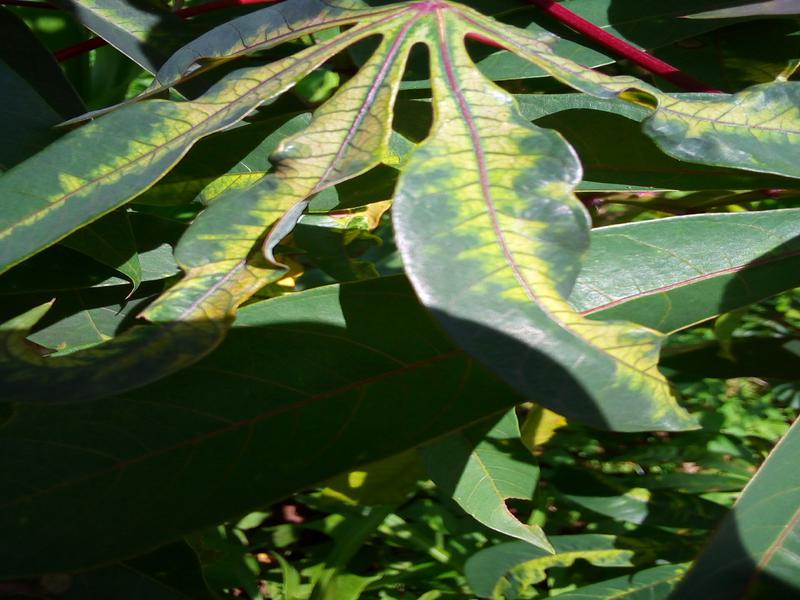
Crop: cassava
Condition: mosaic_disease